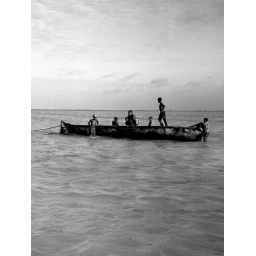
Boys in a mango tree boat in Africa